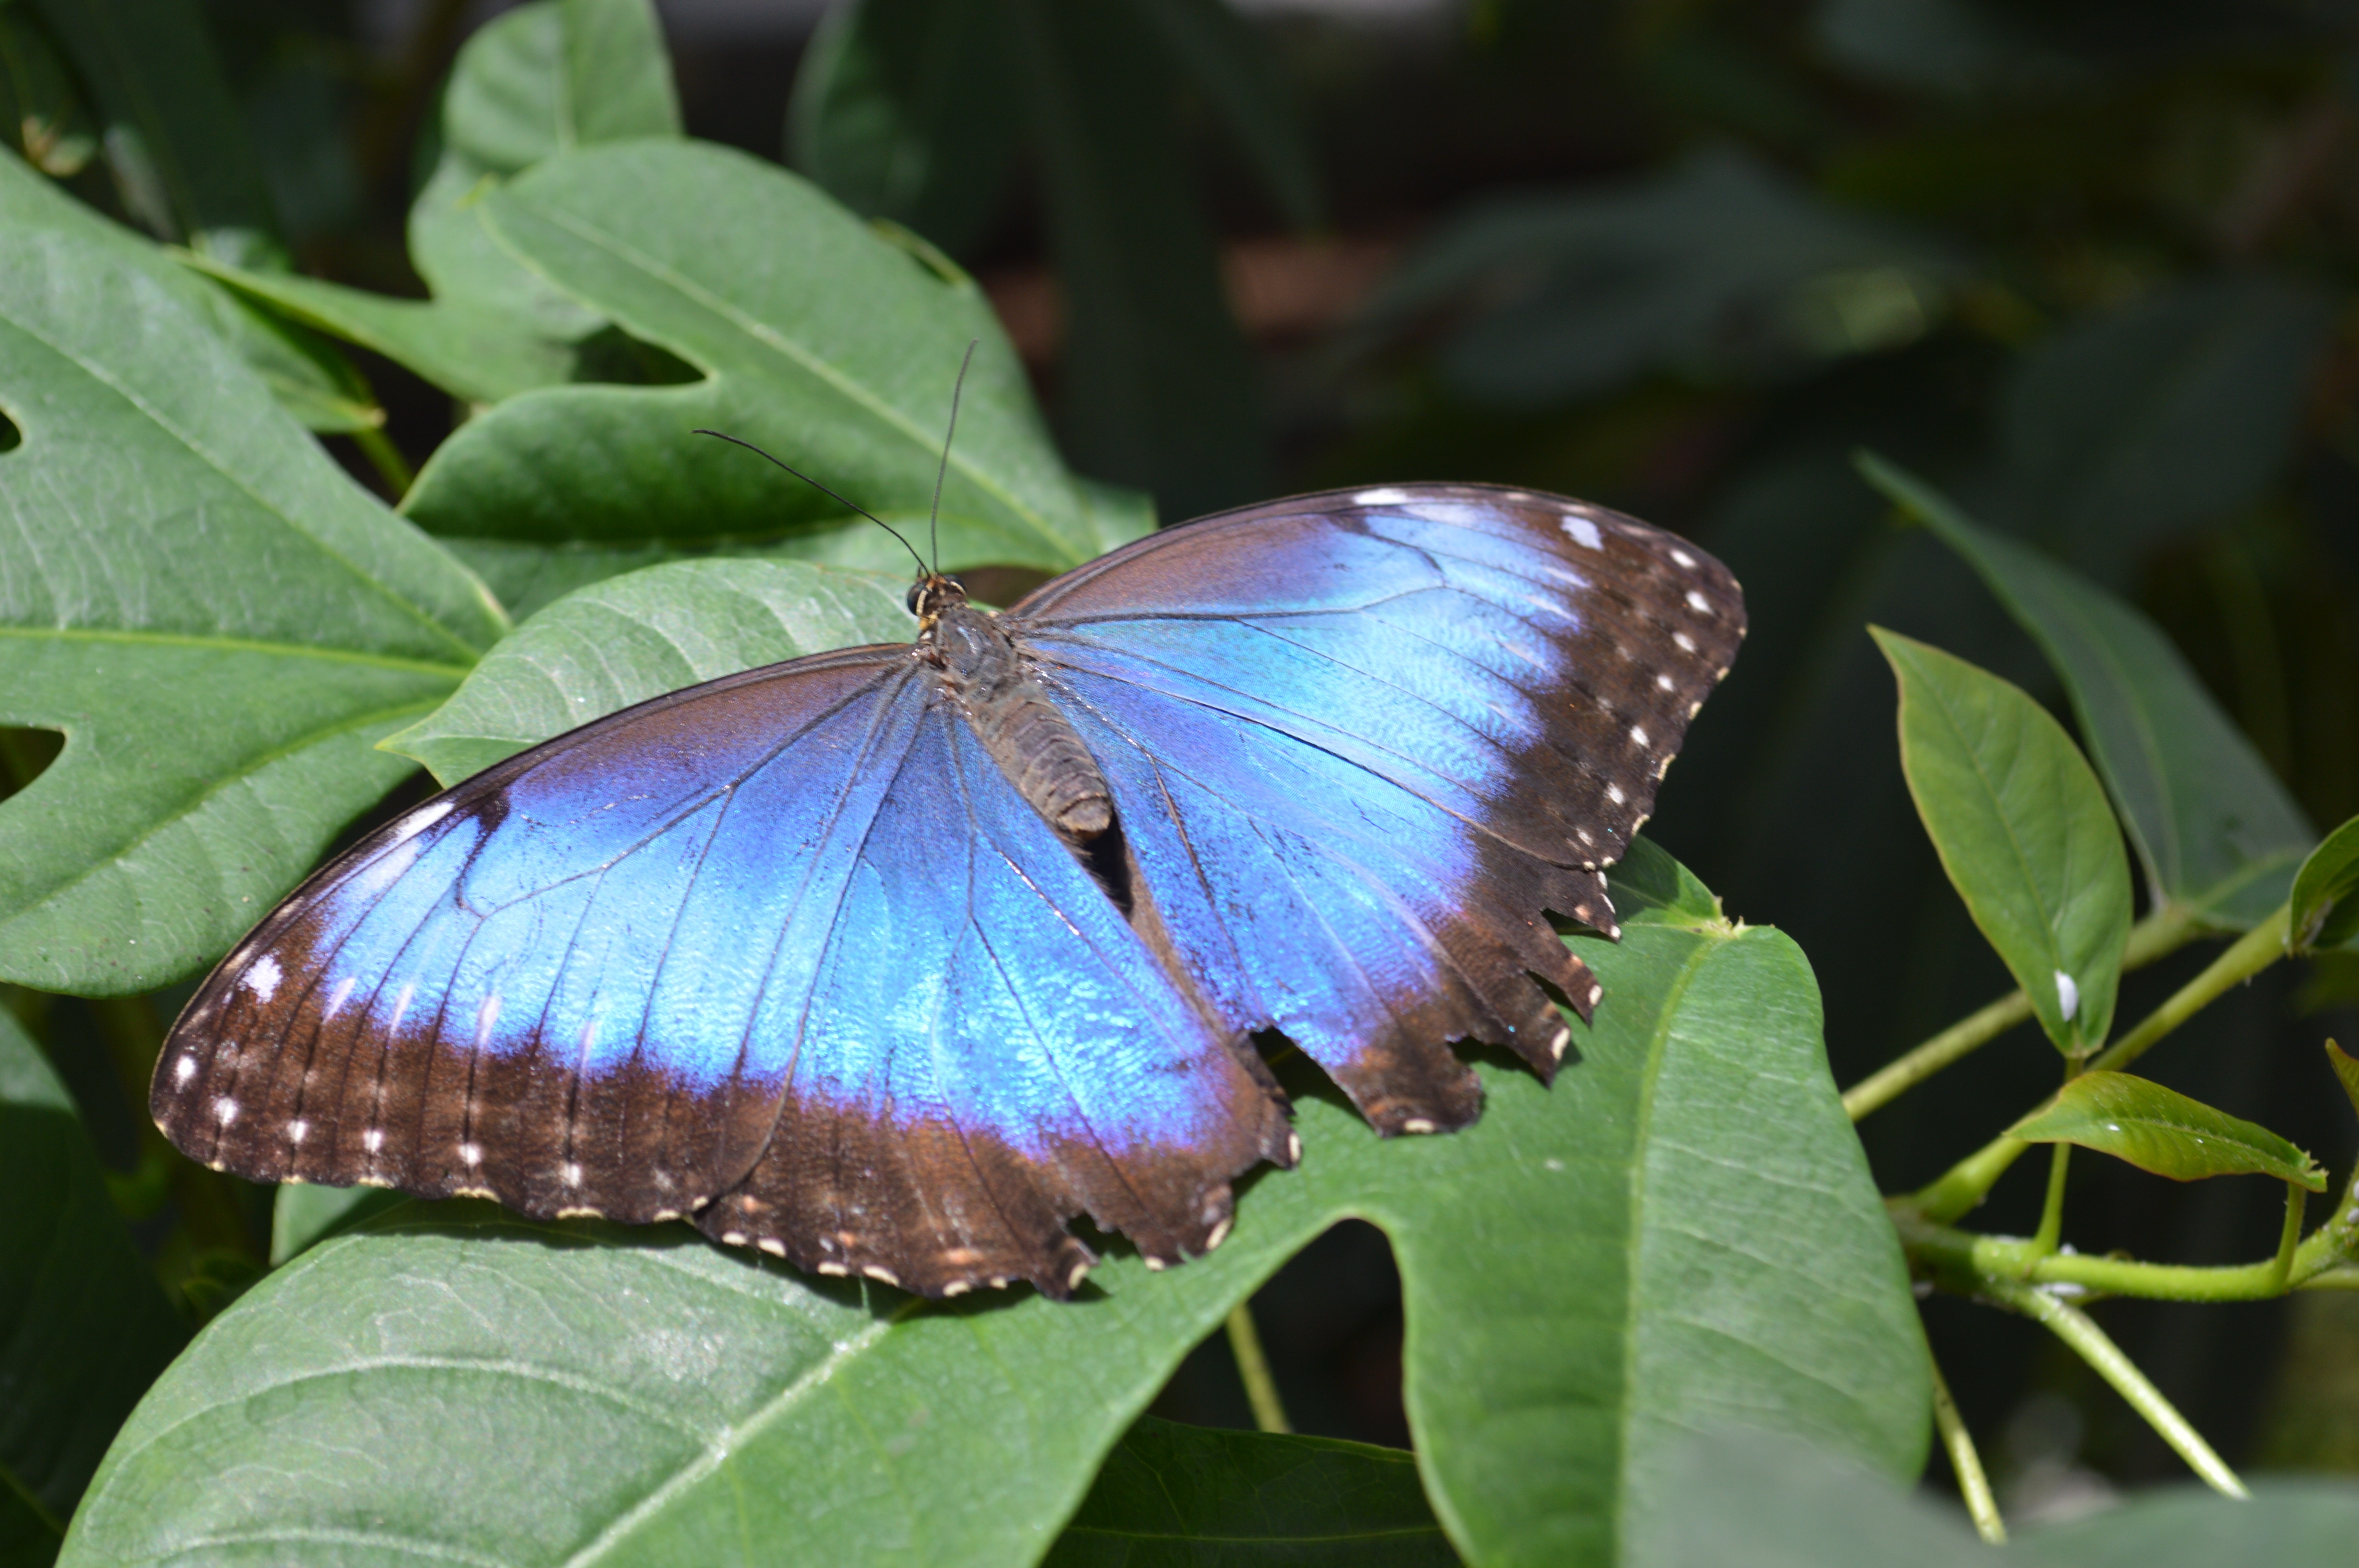
nature, forest, wing, leaf, flower, fly, antenna, tropical, insect, macro, bug, botany, blue, butterfly, fauna, invertebrate, ecology, mexico, south america, vibrant, tropics, pieridae, iridescent, macro photography, arthropod, costa rica, pollinator, central america, morpho peleides, moths and butterflies, lycaenid, brush footed butterfly, colias, morpho